Tenovus Cancer Care

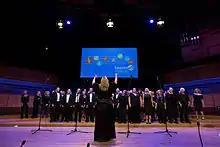
Cardiff Sing with Us choir.

In 2012, Tenovus Cancer Care launched the 'Sing with Us' project, funded by the Big Lottery, to run 15 choirs across Wales for cancer patients, survivors, their families and people bereaved through cancer. Initial research conducted by Cardiff University and Tenovus Cancer Care has proved that singing in the choirs reduces anxiety and pain, as well as helping to improve physical function. Tenovus Cancer Care's work in this area also featured in the October 2012 Channel 4 documentary 'Sing For Your Life', where the charity set up a choir of cancer patients that performed at the Royal Albert Hall.